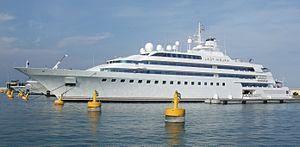
Le yacht Lady Moura au port d'Antibes (France) lors de l'été 2009. Le Lady Moura mesure 105 mètres de long et a été construit en 1990 par l'entreprise allemande Blohm &amp
Le Lady Moura est un yacht de luxe. Avec une longueur de 105 mètres, il est le 23ᵉ plus grand yacht privé en 2011. Il est la propriété de Nasser al-Rashid, homme d'affaires et milliardaire saoudien.